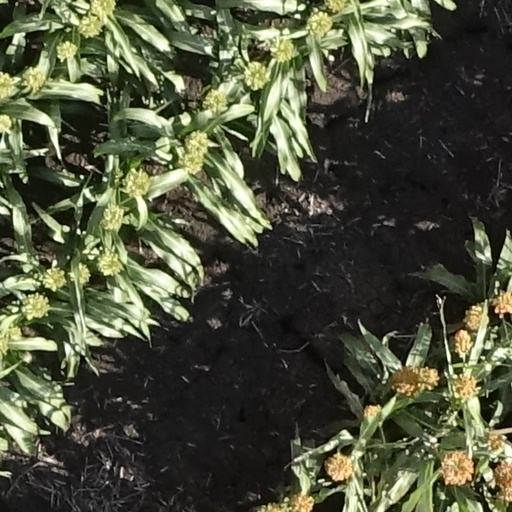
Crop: sorghum